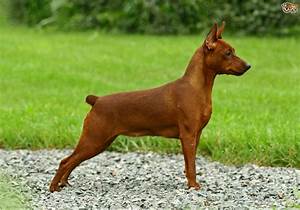
Label: dog